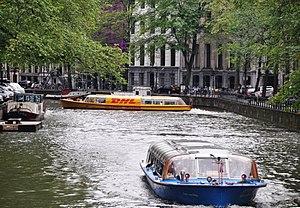
Amsterdam est la capitale des Pays-Bas, bien que le gouvernement ainsi que la plupart des institutions nationales siègent à La Haye. Sur la base des chiffres de l'année 2017, la commune d'Amsterdam compte plus de 850 000 habitants, appelés Amstellodamois, ce qui en fait la commune néerlandaise la plus peuplée. Elle est située au cœur de la région d'Amsterdam, regroupant environ 1 350 000 habitants. L'aire urbaine, qui rassemble plus de 2 400 000 résidents fait elle-même partie d'une conurbation appelée Randstad qui compte 7 100 000 habitants. La ville est la plus grande de Hollande-Septentrionale, mais n'est cependant pas le chef-lieu de la province, ce dernier étant Haarlem, situé à 19 kilomètres à l'ouest d'Amsterdam.